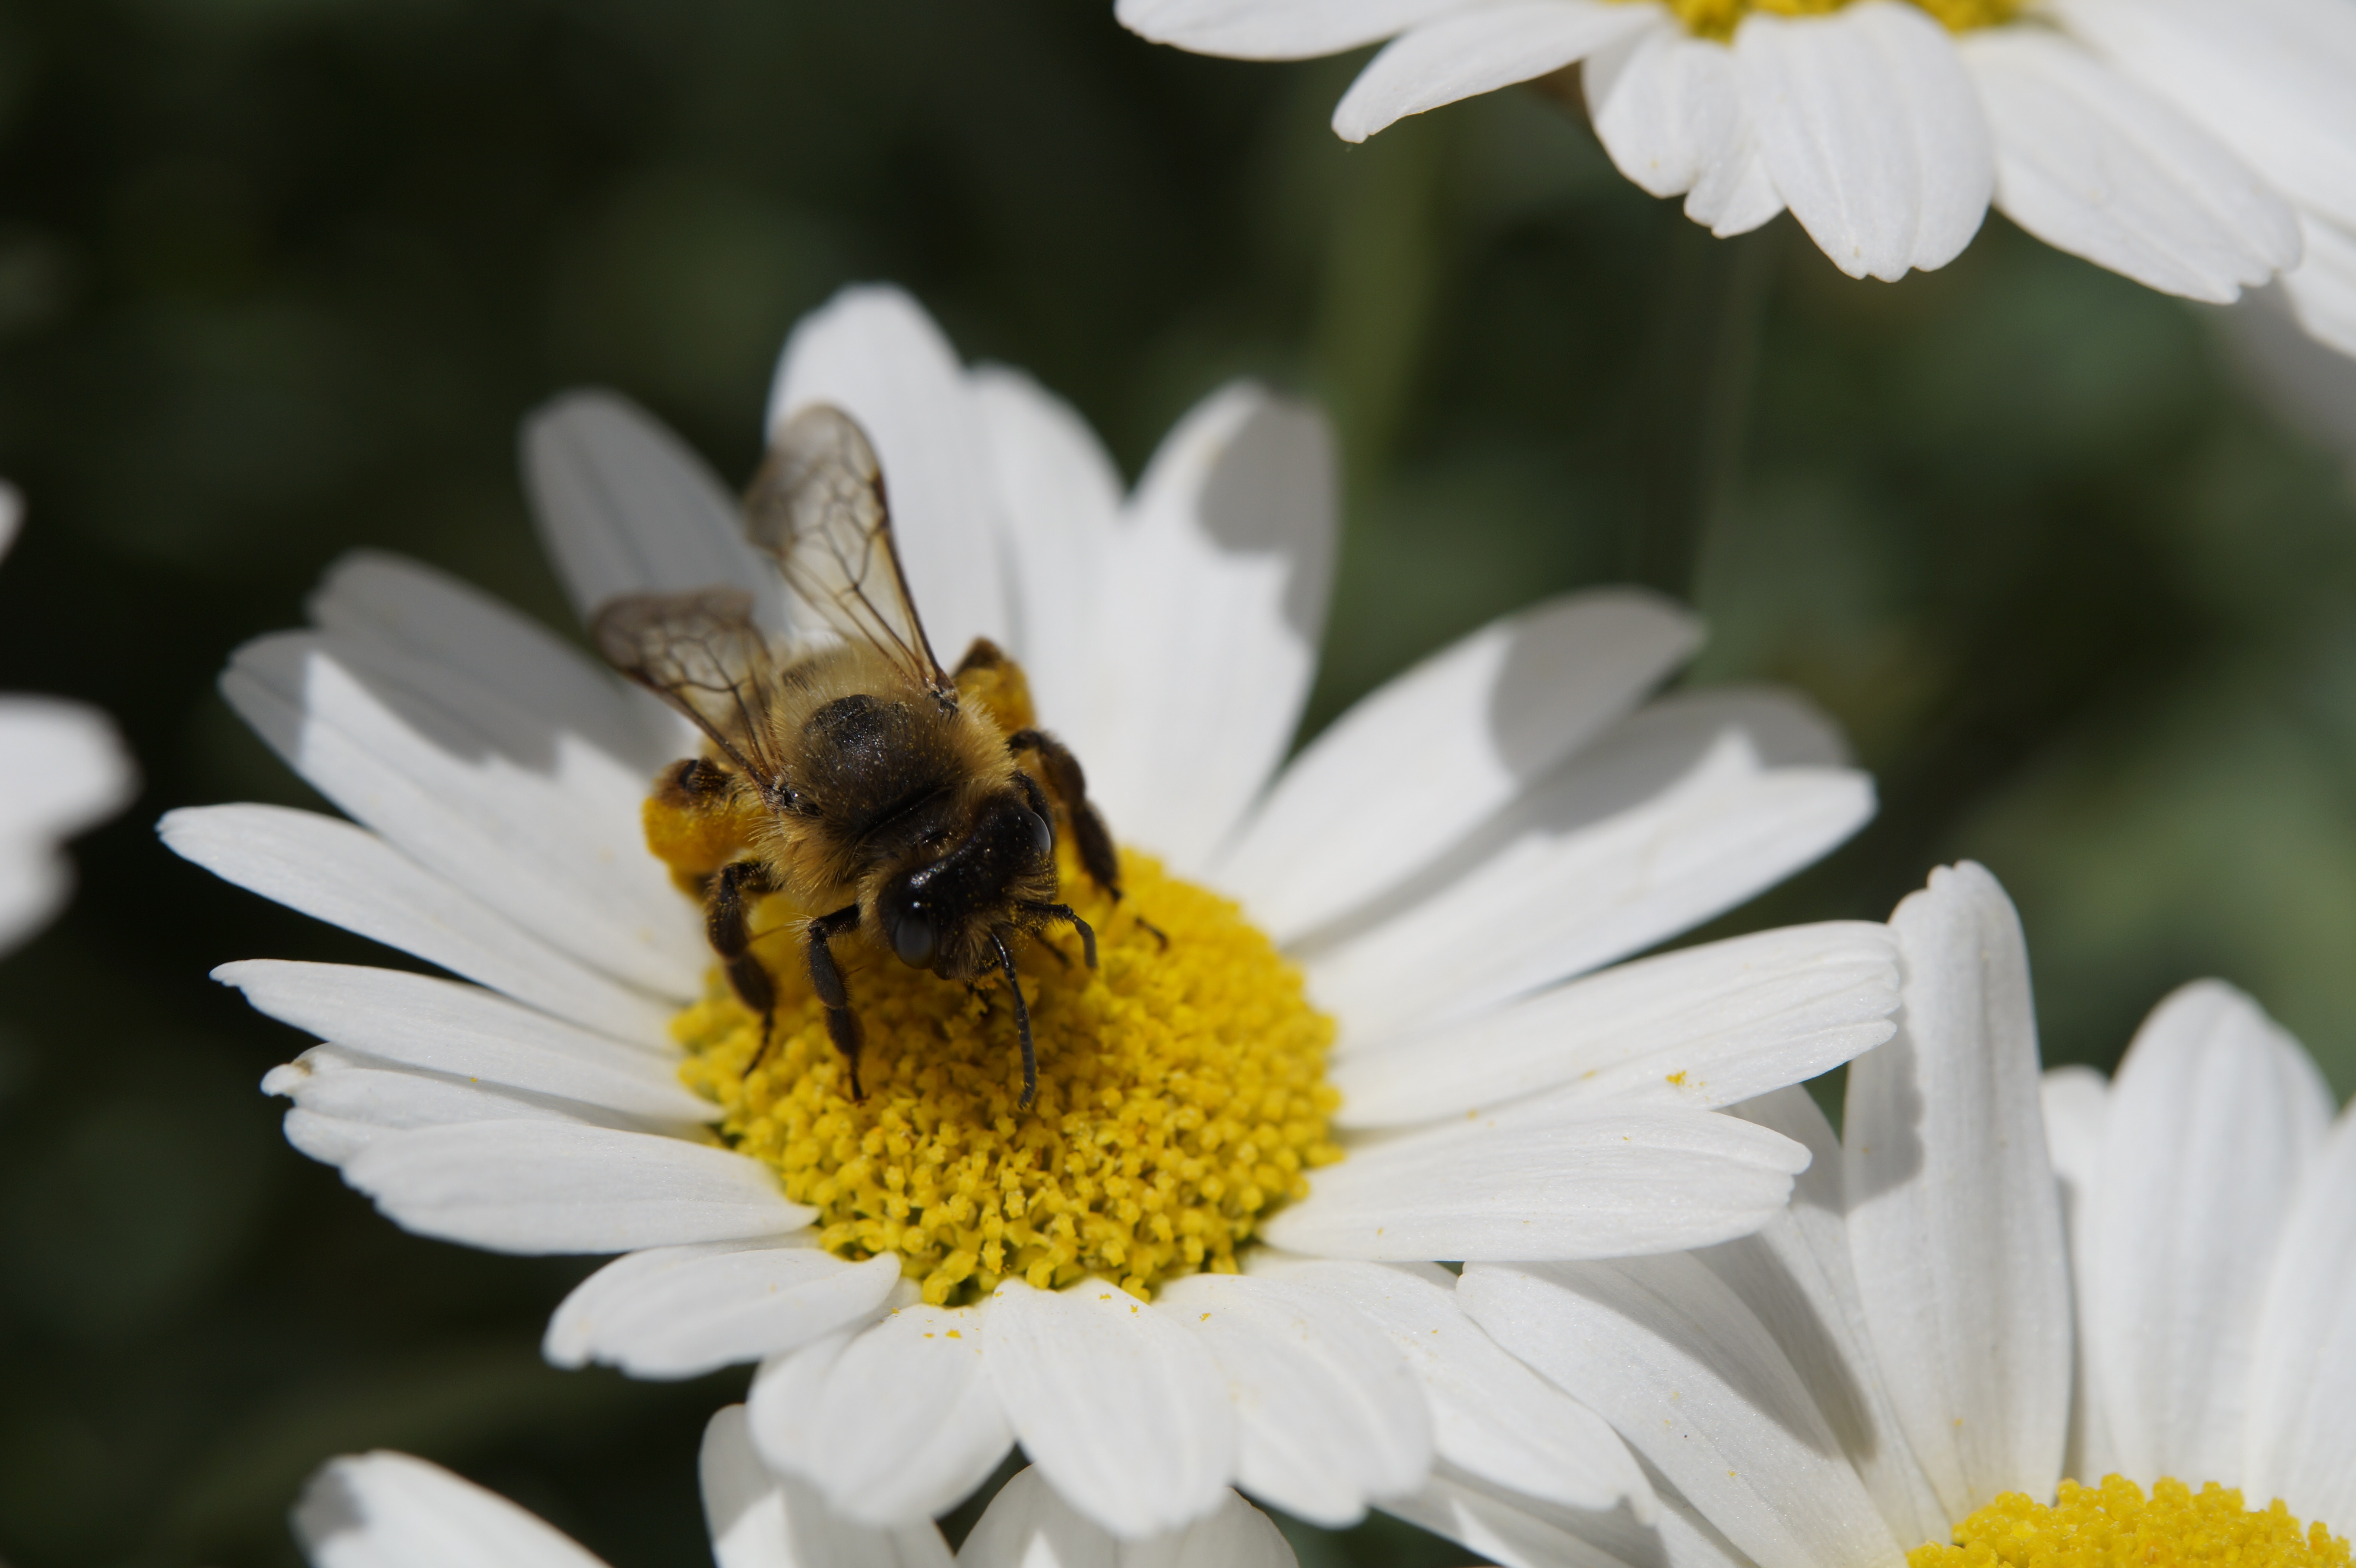
nature, blossom, plant, flower, petal, bloom, daisy, pollen, insect, botany, close, flora, fauna, invertebrate, wildflower, close up, bee, collect pollen, nectar, marguerite, macro photography, flowering plant, honey bee, daisy family, pollinator, food intake, oxeye daisy, land plant, membrane winged insect